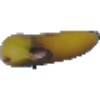
Label: Banana 1